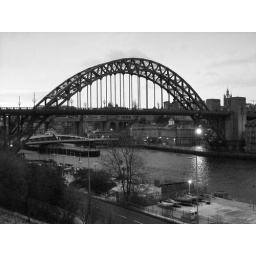
Tyne in black and white